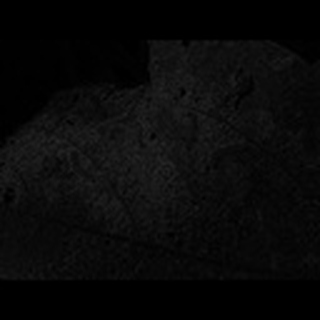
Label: cotton_army_worm